Humberto Mejía

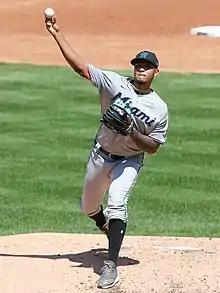
Mejía with the Miami Marlins in 2020

On September 16, 2013, Mejía signed with the Miami Marlins as an international free agent. He did not appear in a professional game until 2015 when he played for the DSL Marlins, and went 3–3 with a 1.69 ERA over innings.